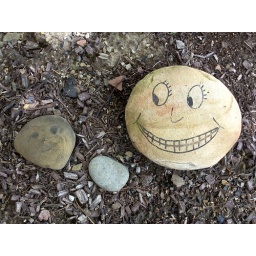
Saw these under a tree by one of the building entrances - work by an artist with a sense of humor...